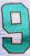
Number: 9